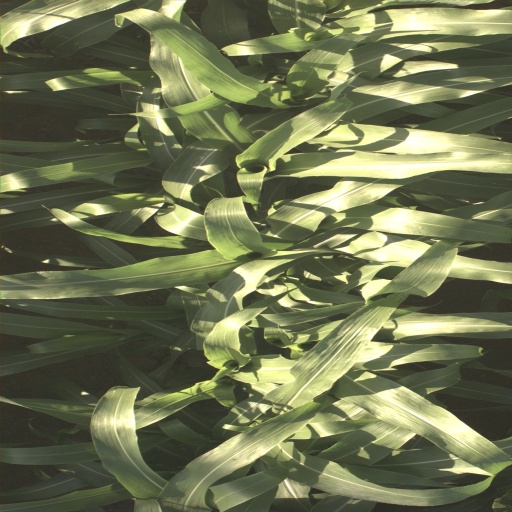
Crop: sorghum